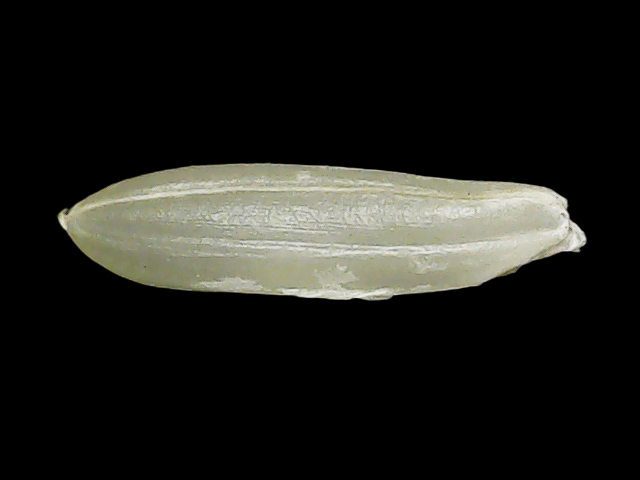
Rice variety: Binadhan26